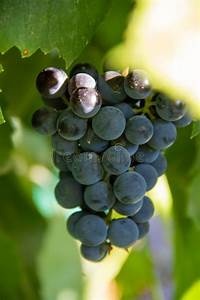
Label: grape